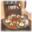
Label: table